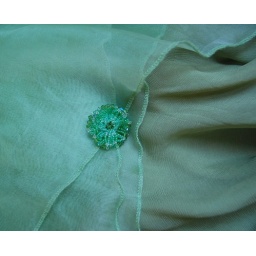
Beaded rose brooch in minty absinthe green, to match dress my Mum made